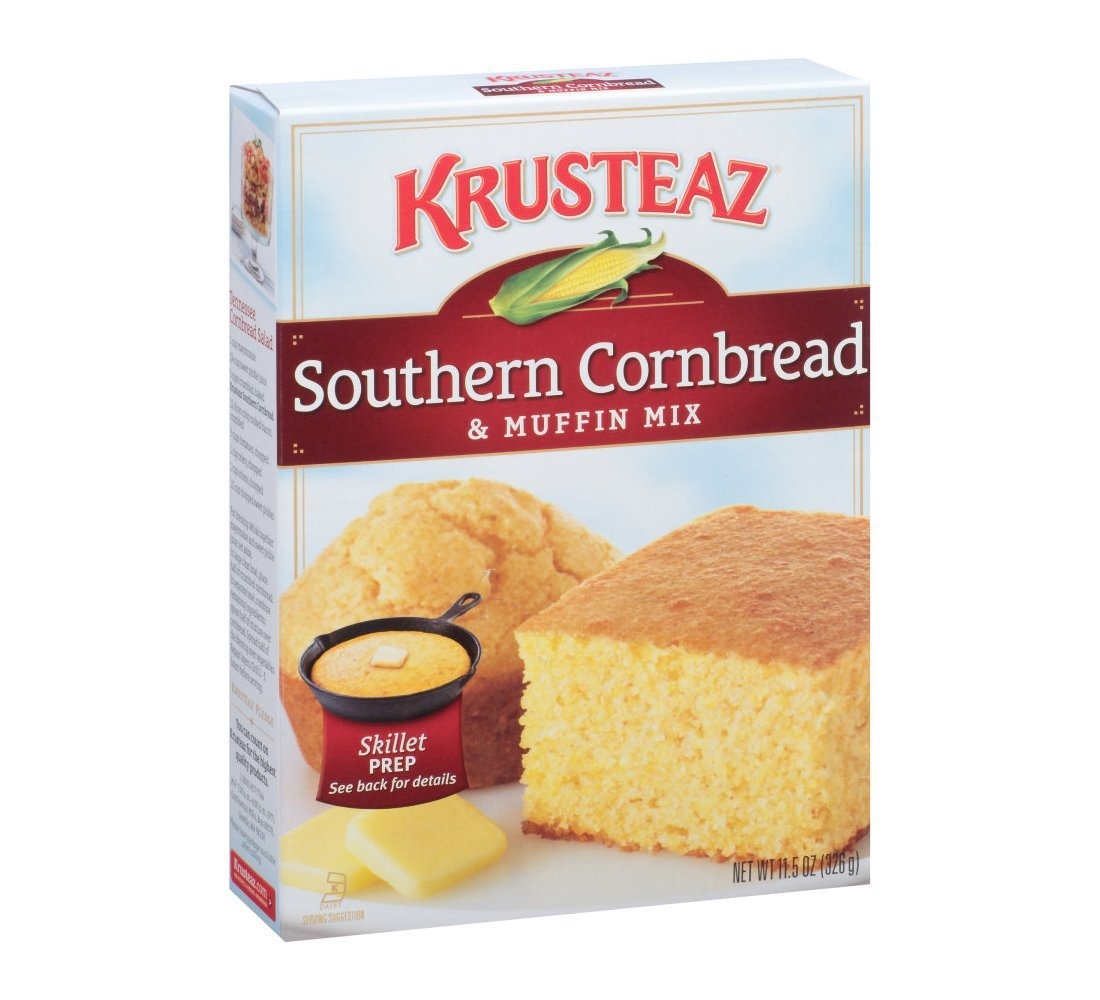
Item Name: Krusteaz Southern Cornbread & Muffin Mix
Bullet Point 1: Package size of 11.5 oz
Bullet Point 2: Unit Price of $2.94
Bullet Point 3: This traditional favorite is a perfect and simple addition to your family's dinner table.
Product Description: Homemade southern cornbread is denser and more savory than traditional cornbread. Enjoy it as a side with chili or for breakfast smothered in butter or honey.
Value: 11.5
Unit: Fl Oz

Price: 6.805